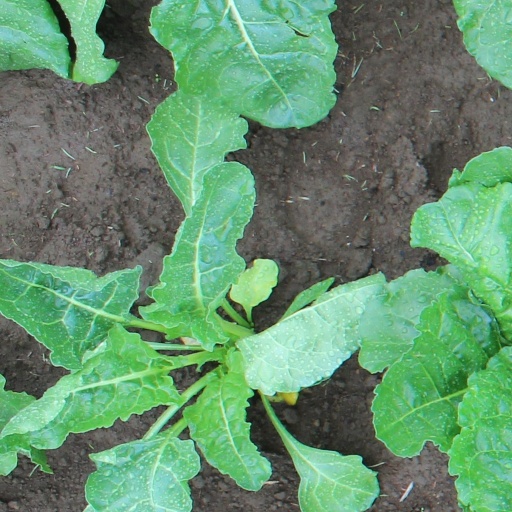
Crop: sugar beet